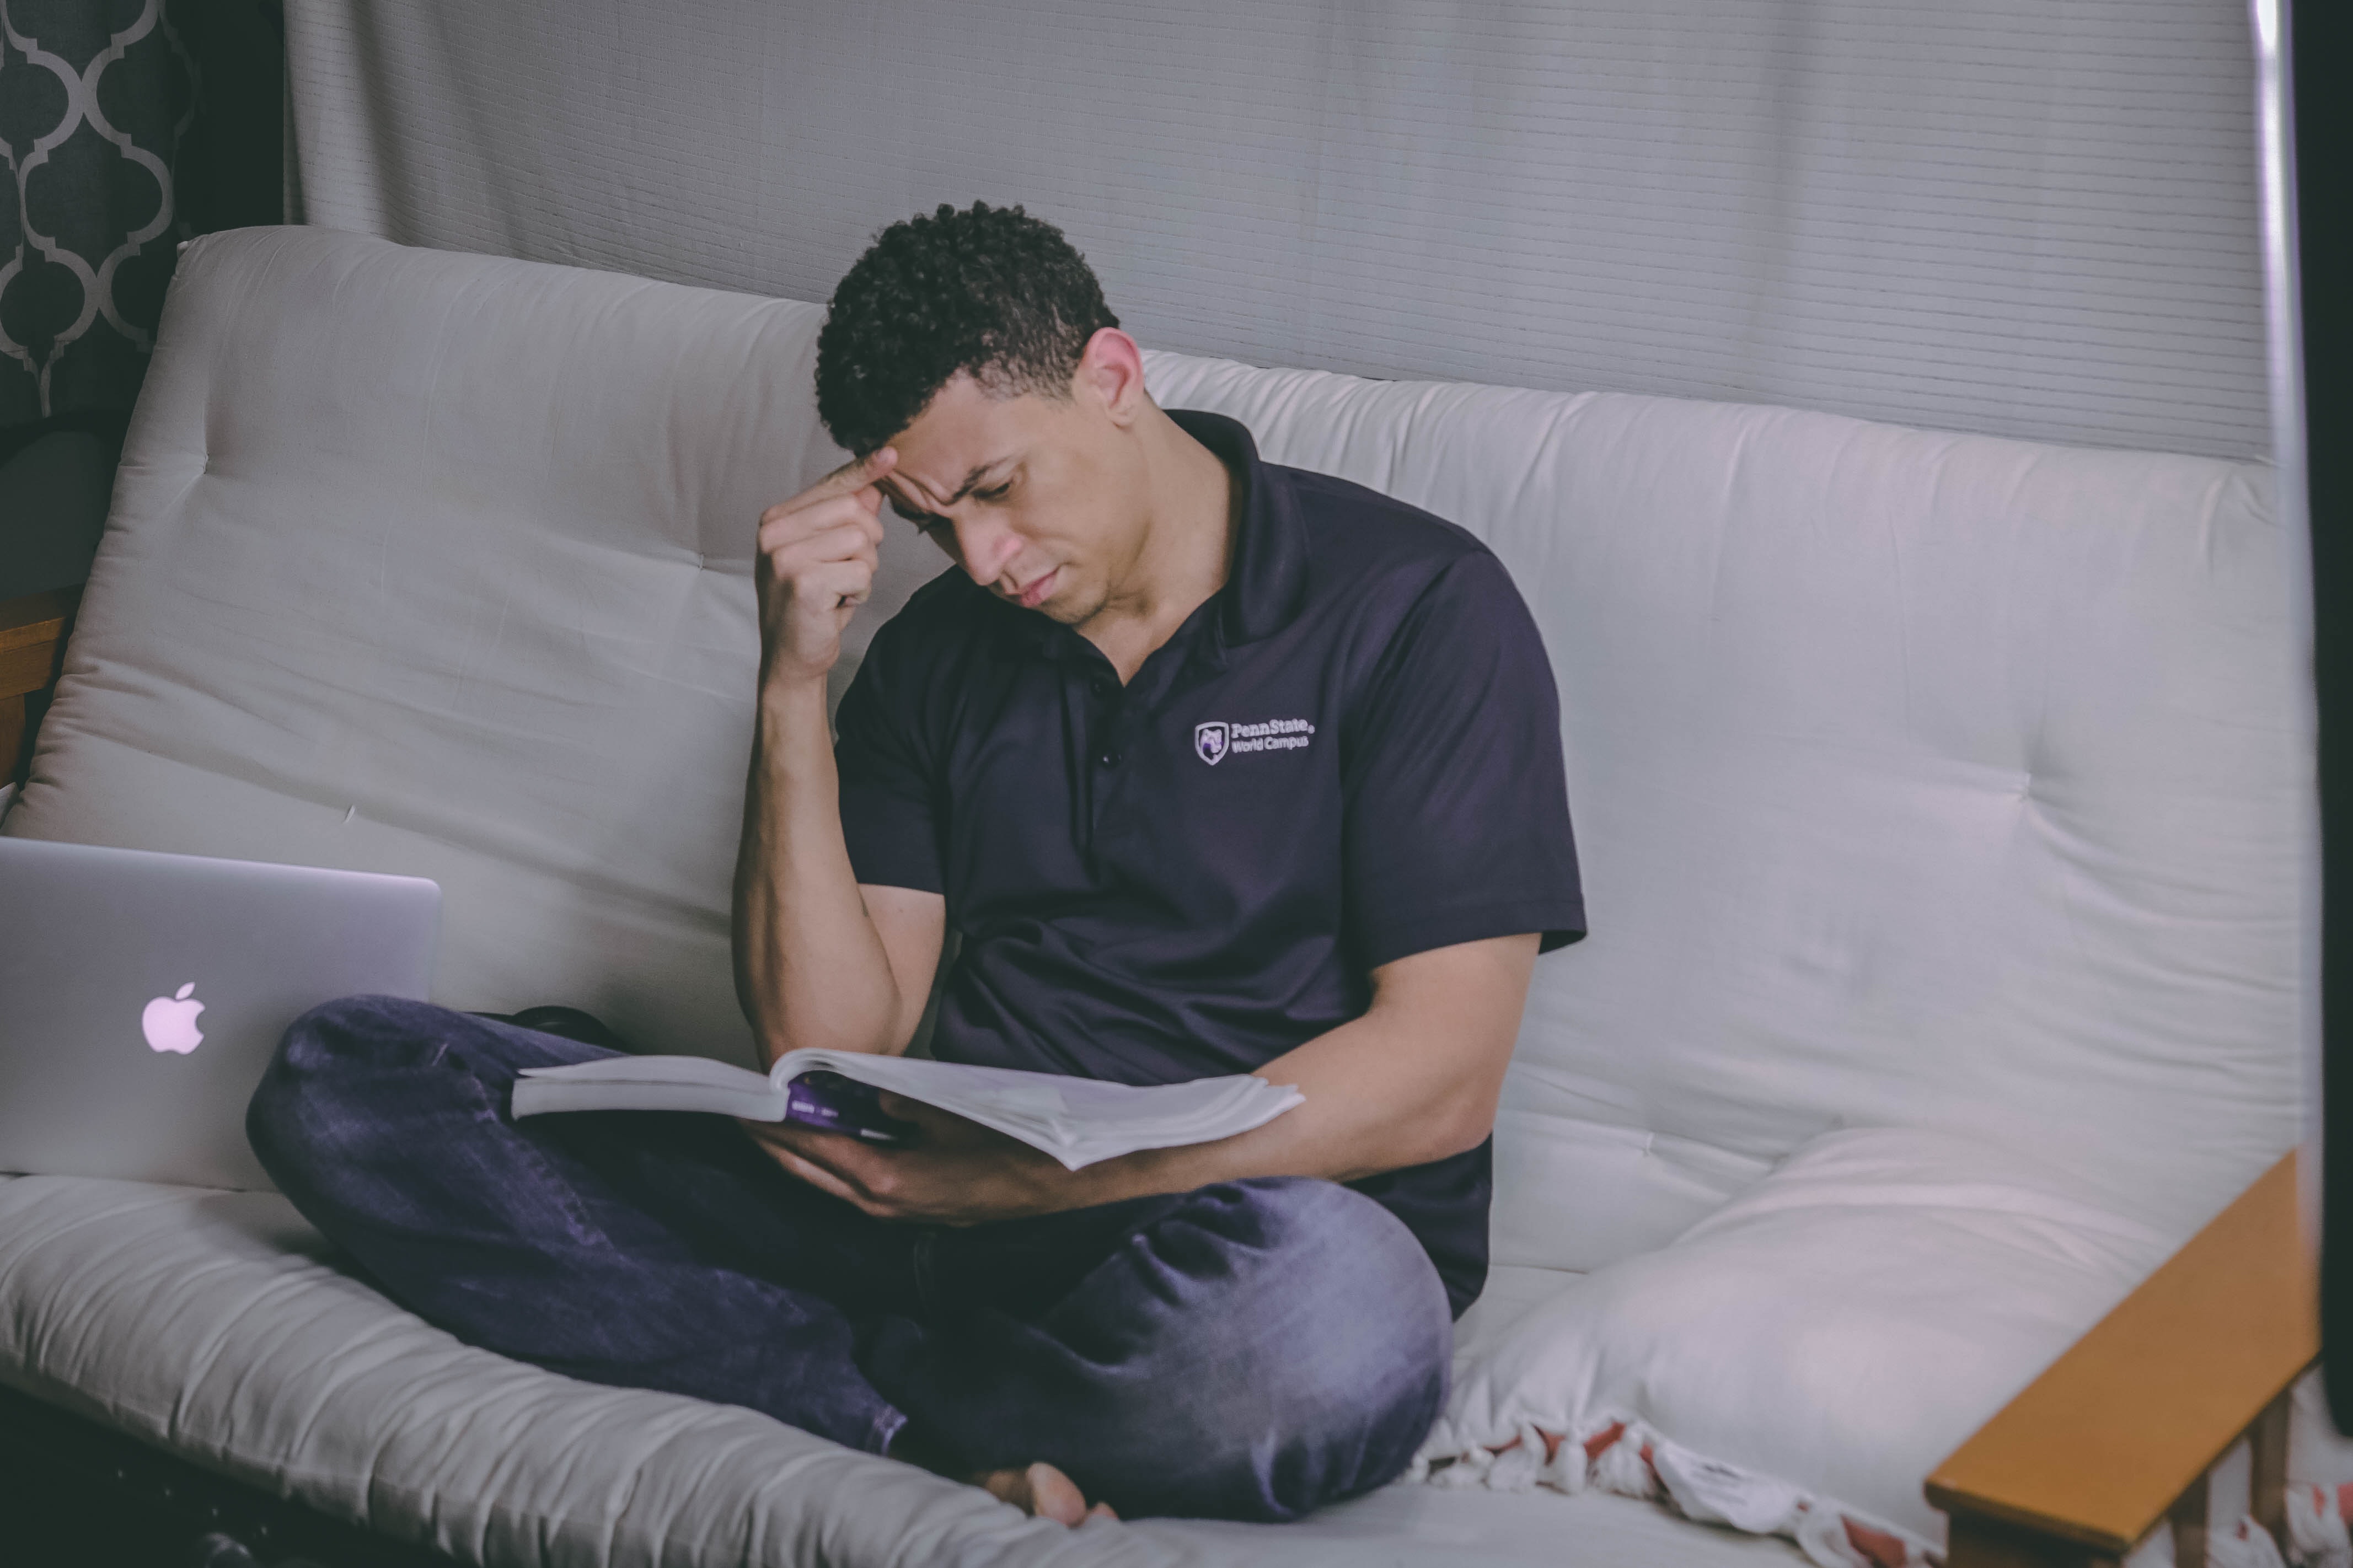
sitting, furniture, leg, shoulder, arm, muscle, product, comfort